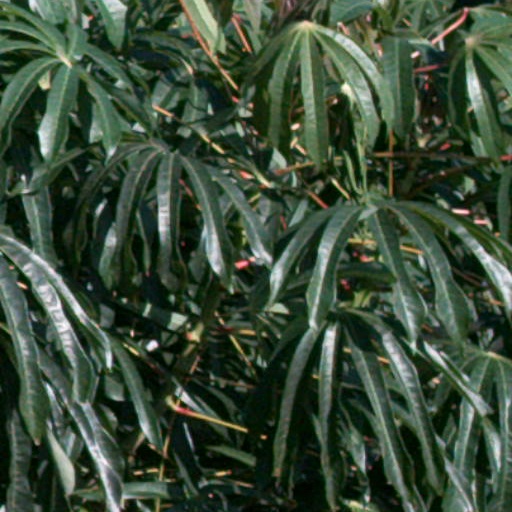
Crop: cassava